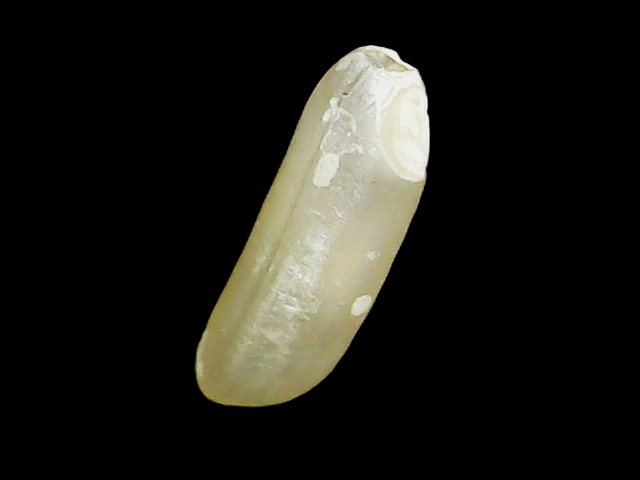
Rice variety: Binadhan16